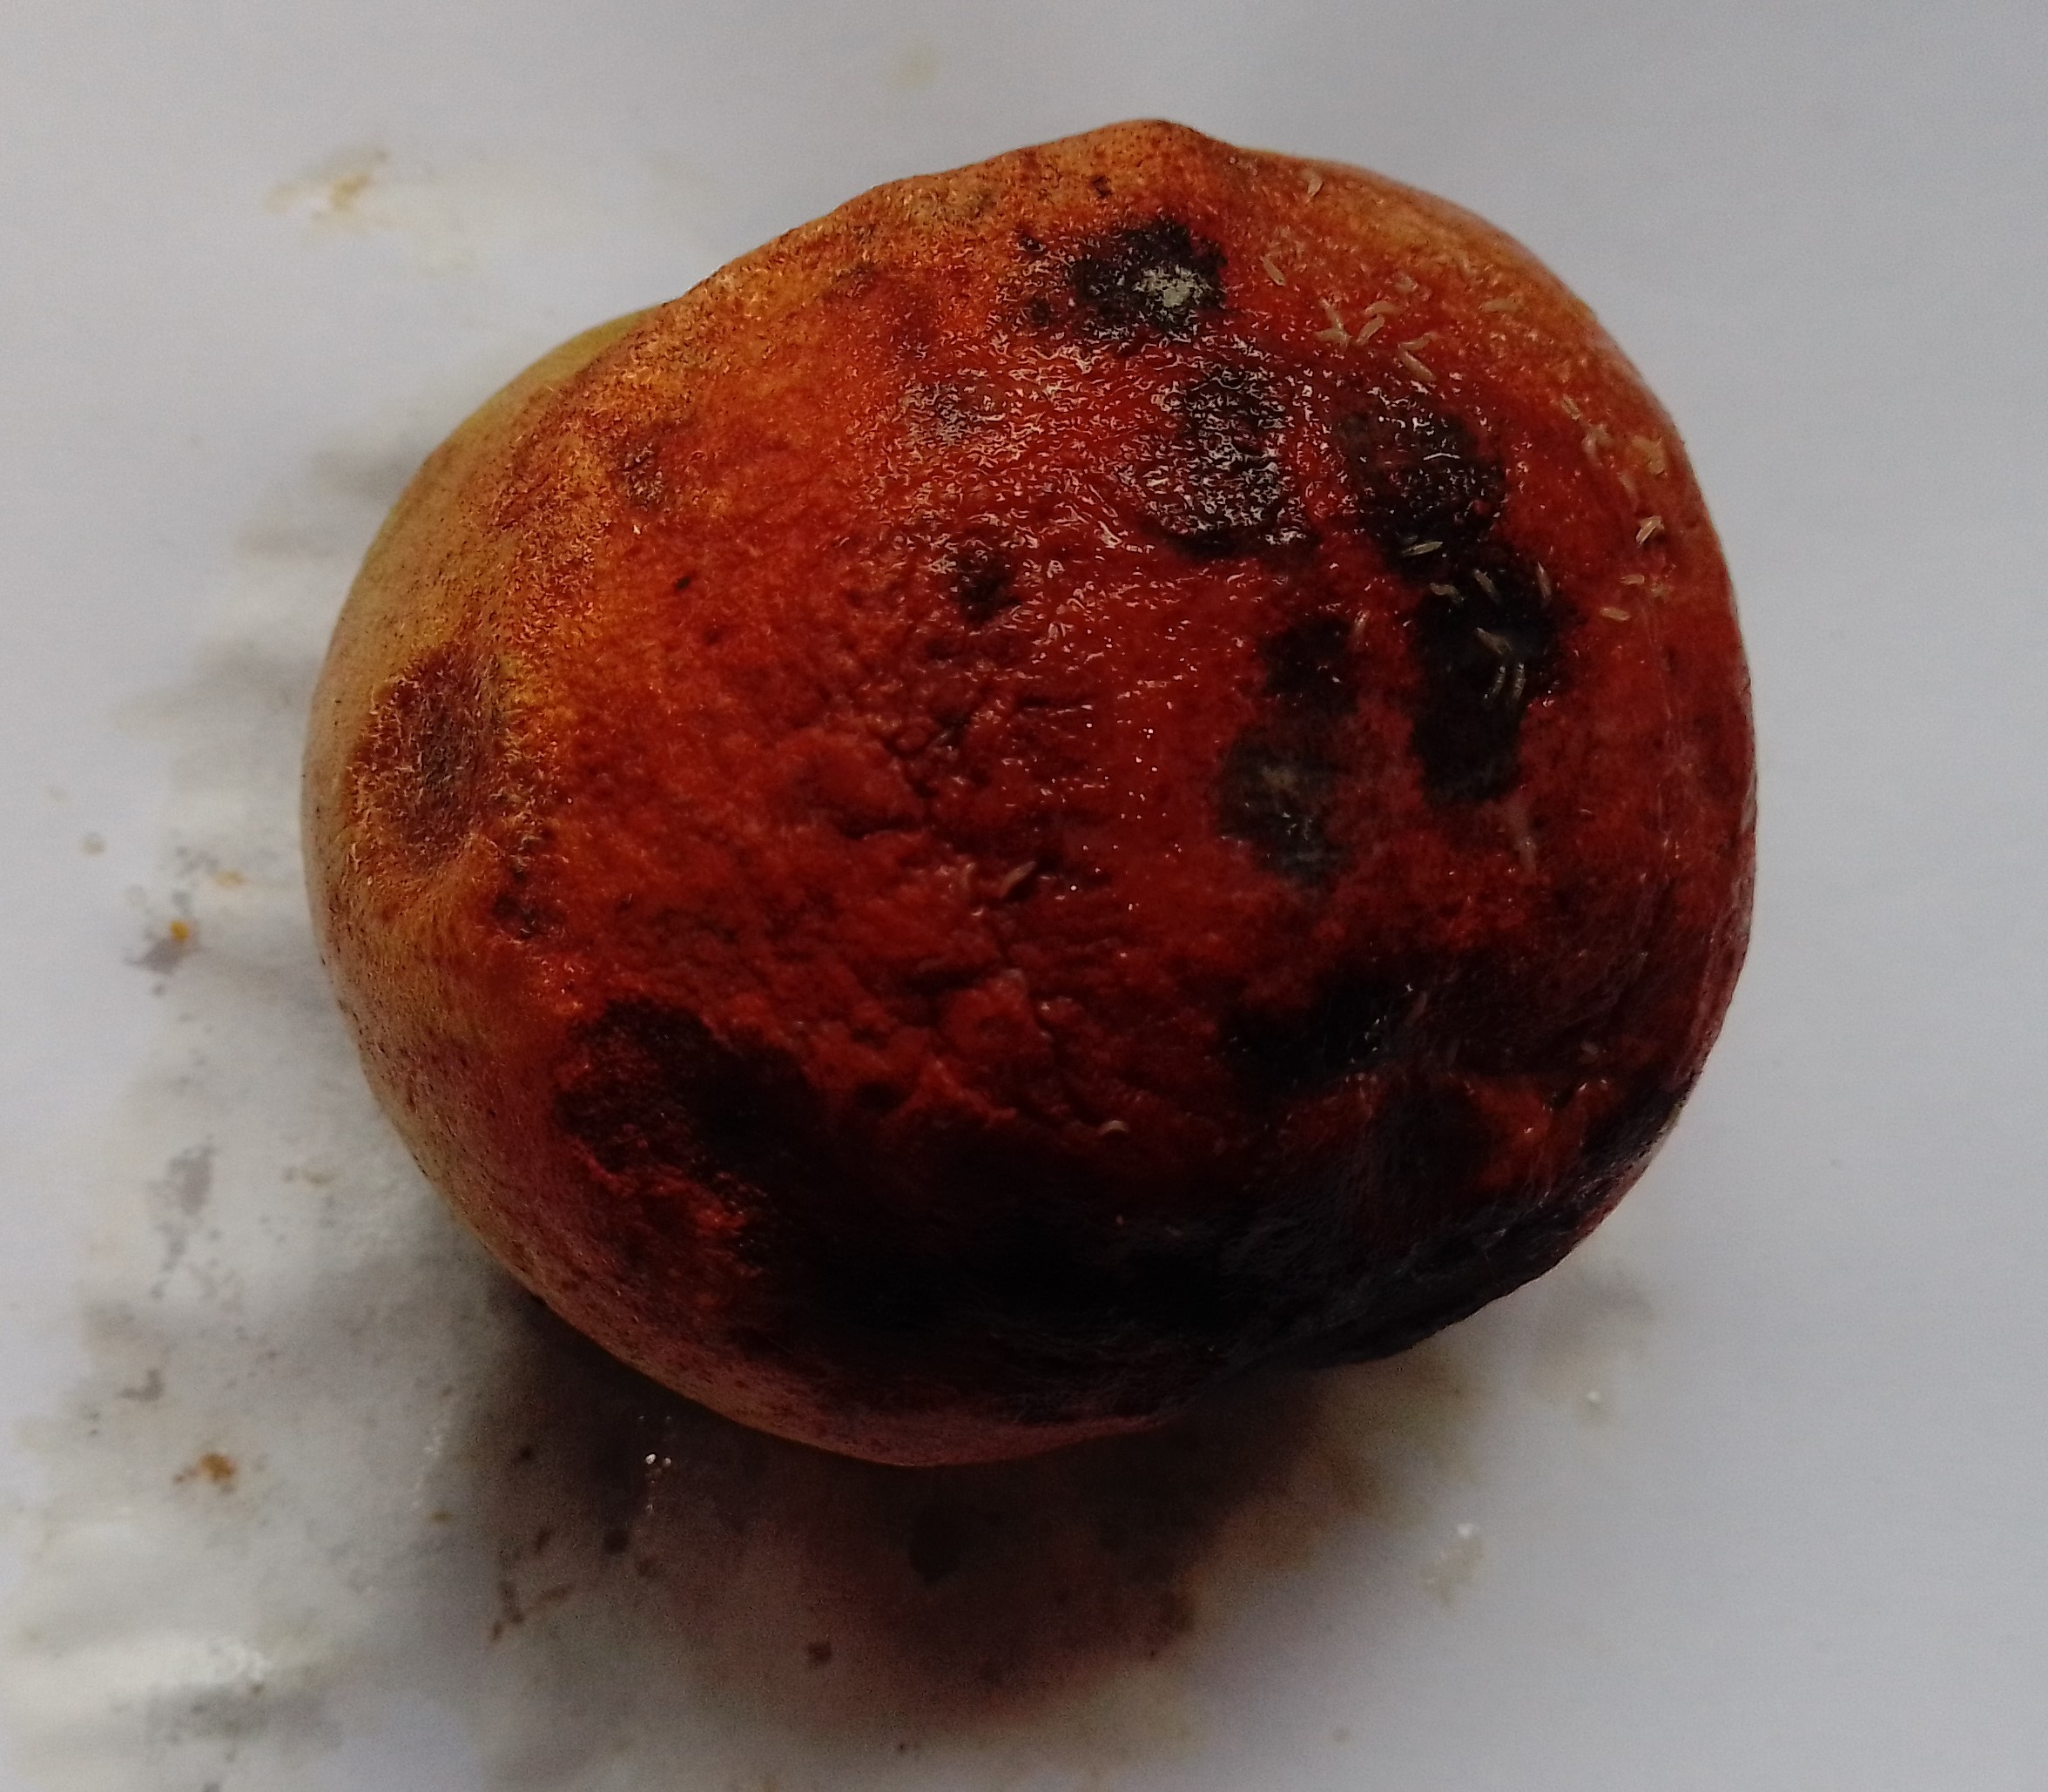
Fruit: guava
Condition: rotten